Ek Safar Aisa Kabhi Socha Na Tha

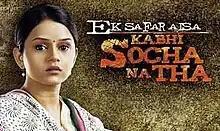

Ek Safar Aisa Kabhi Socha Na Tha is a Hindi-language television series on Sony Entertainment Television. It premiered on 9 February 2009. The series was produced by Rashmi Sharma of Rashmi Sharma Telefilms Limited, and the story is written by Virendra Shahaney.